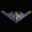
Label: airplane